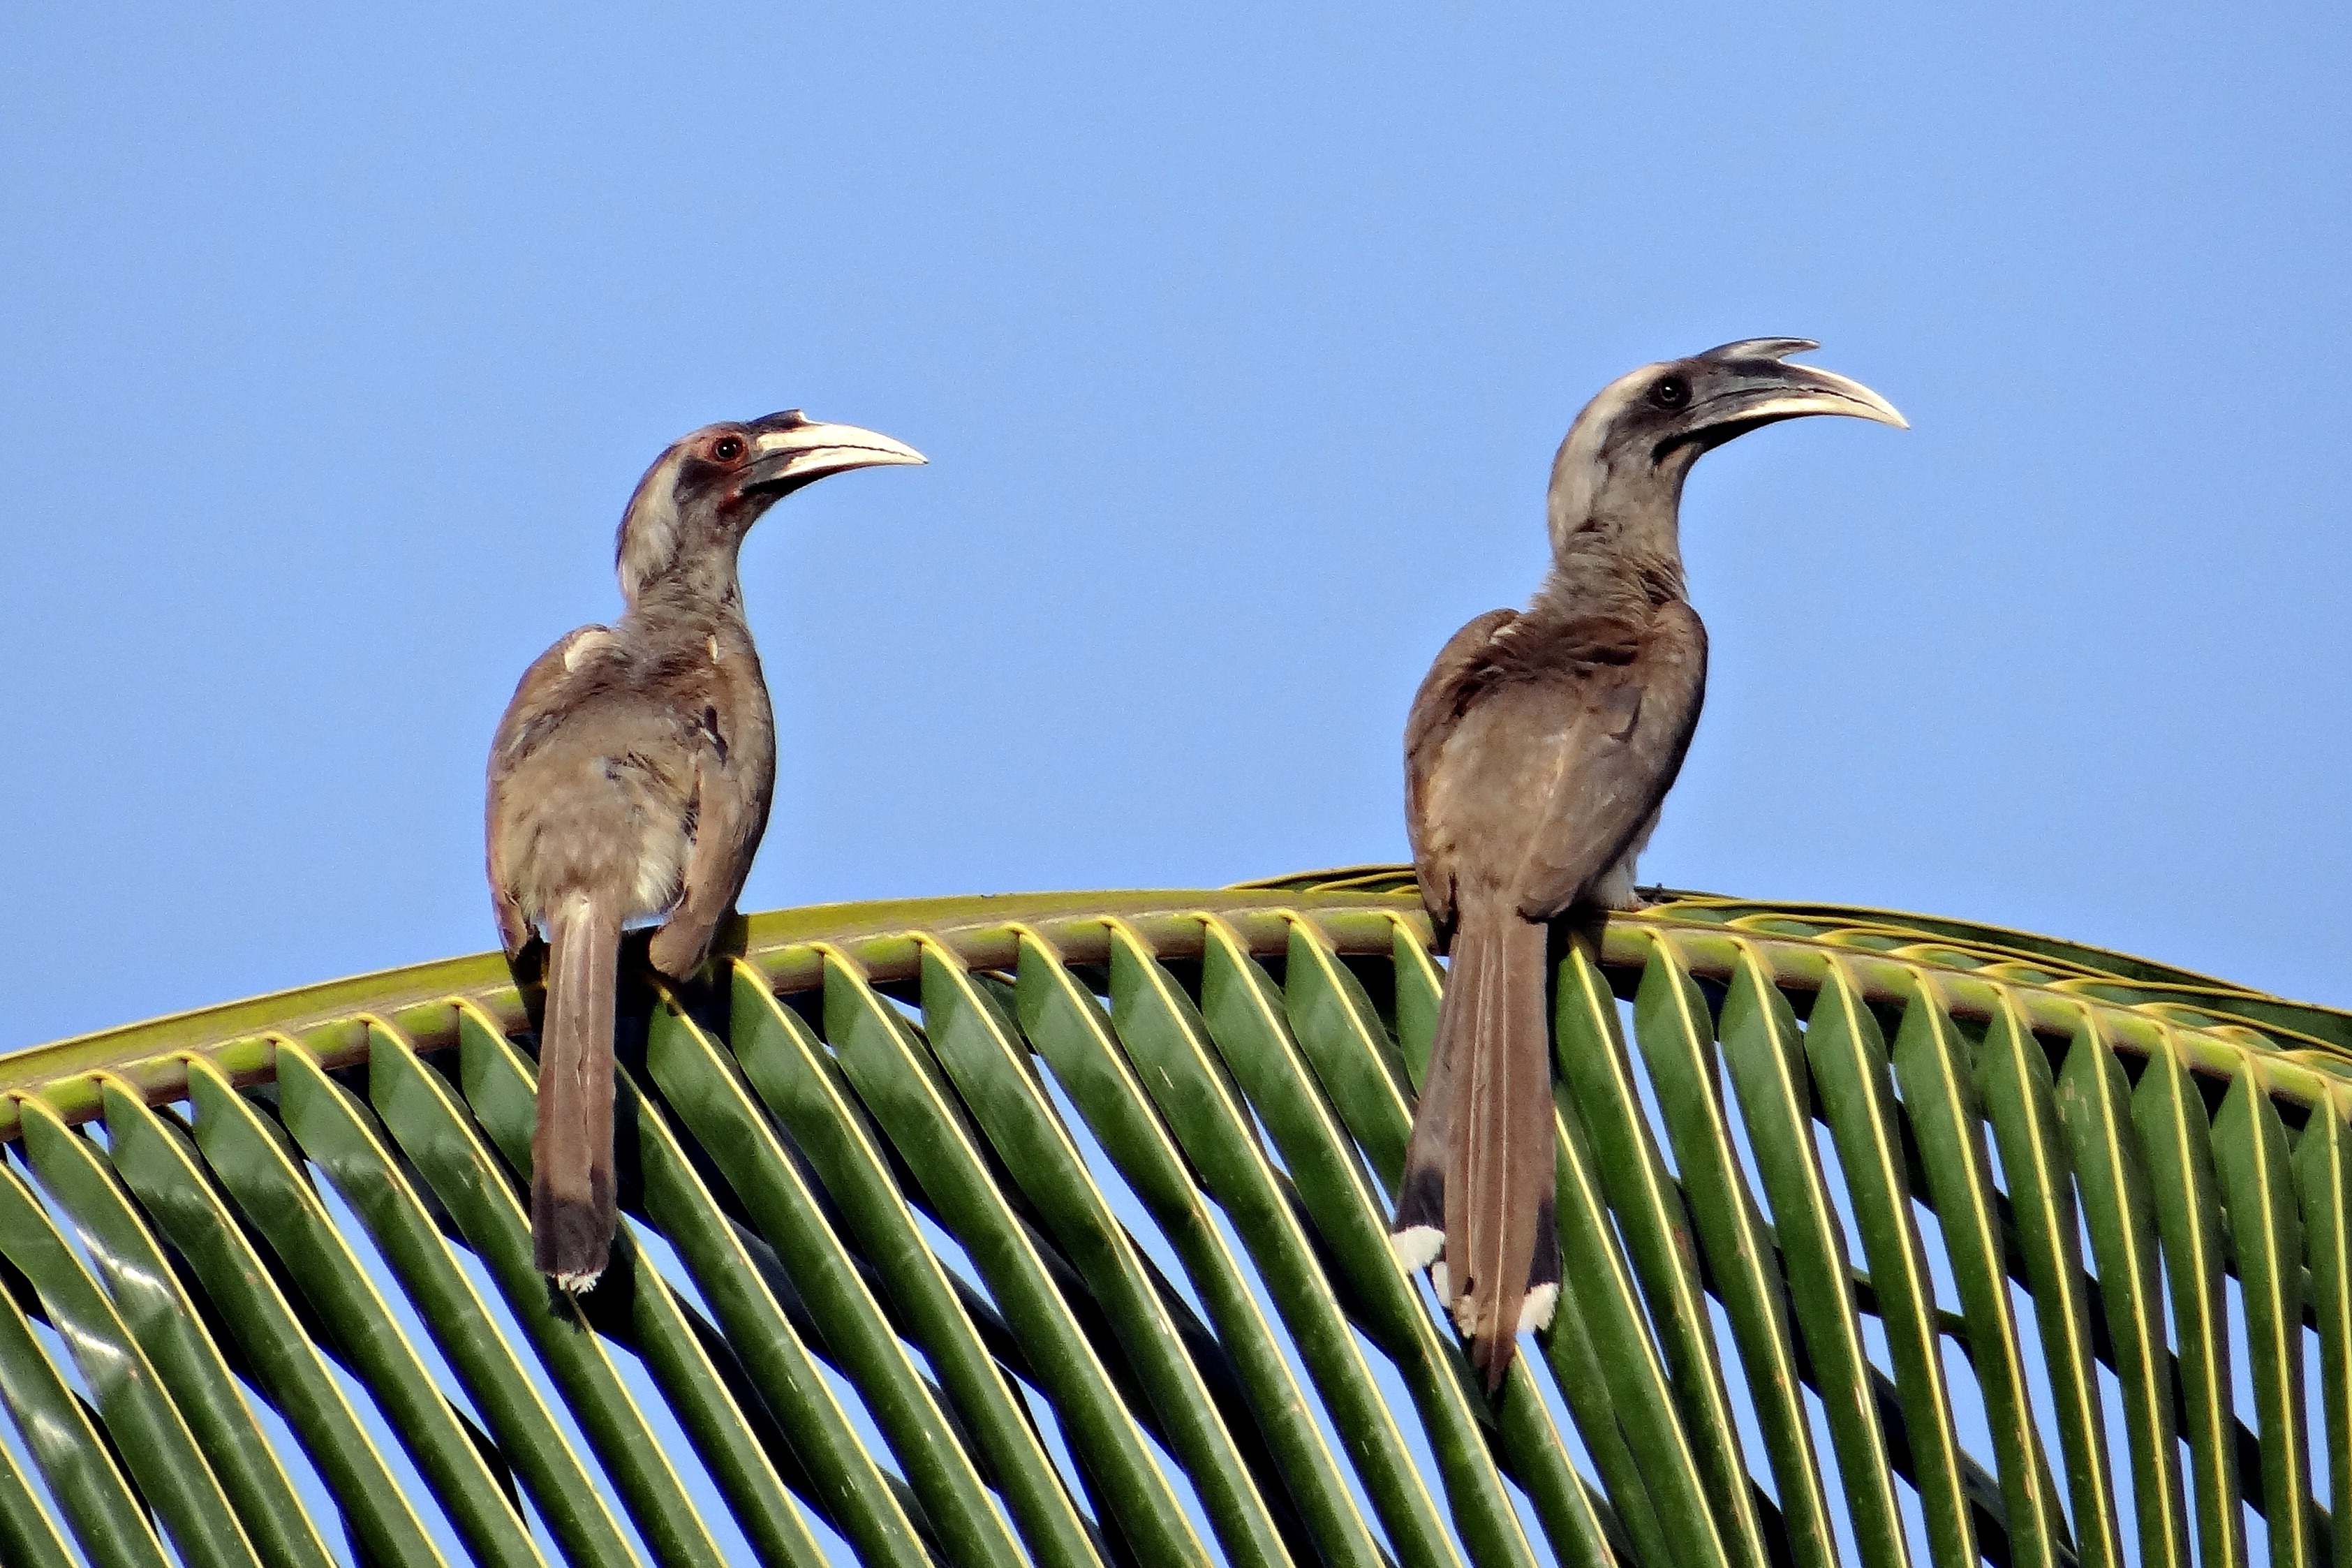
nature, bird, wing, wildlife, beak, dharwad, fauna, vertebrate, pair, india, hornbill, indian grey hornbill, ocyceros birostris, perching bird